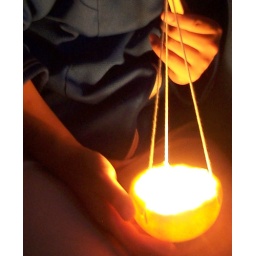
The orange lamp held by my friend's friend.